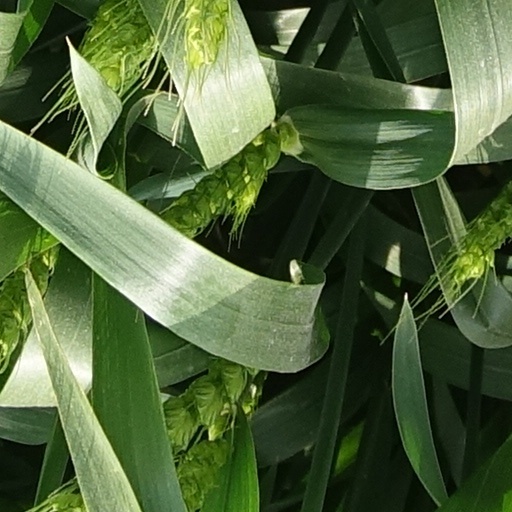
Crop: wheat